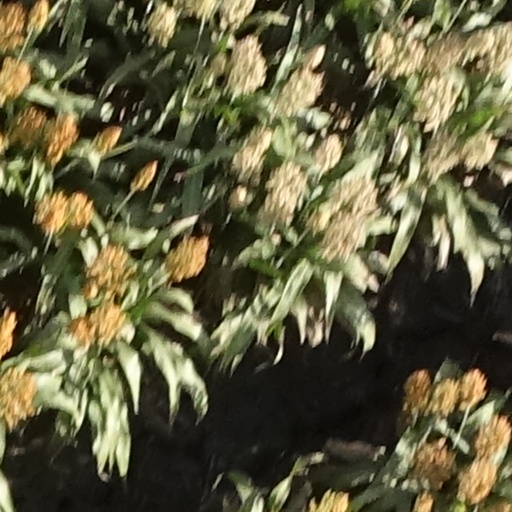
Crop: sorghum